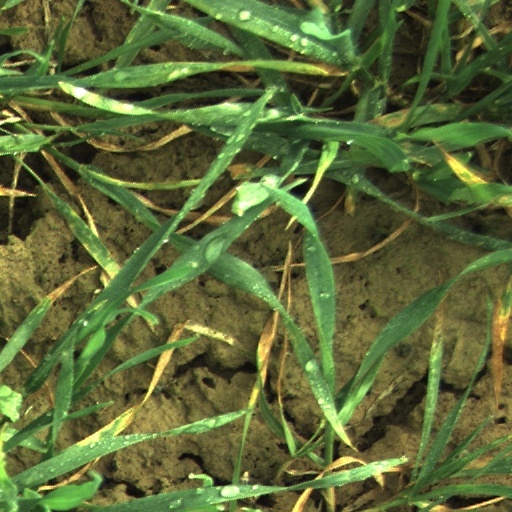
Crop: wheat